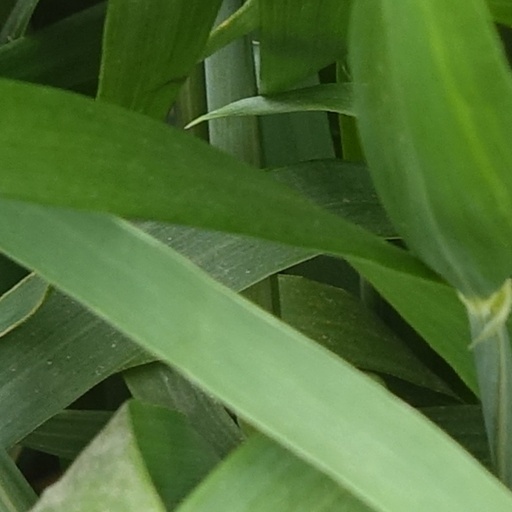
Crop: wheat